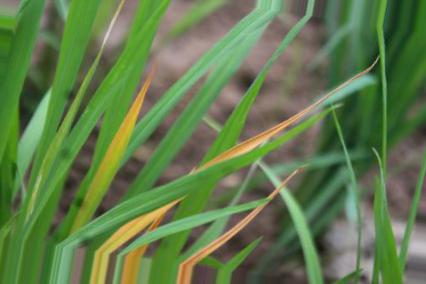
Nhãn: Tungro virus